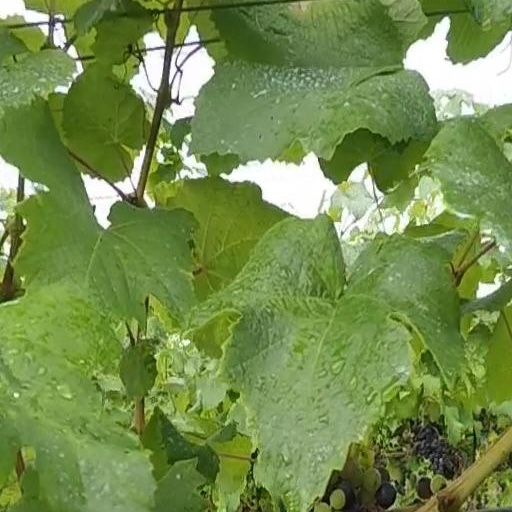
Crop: grape